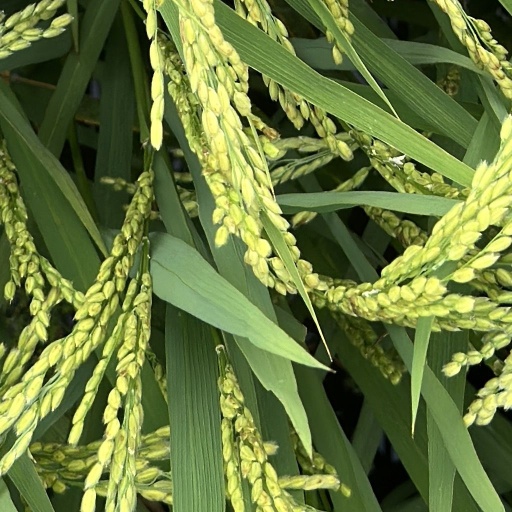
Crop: rice